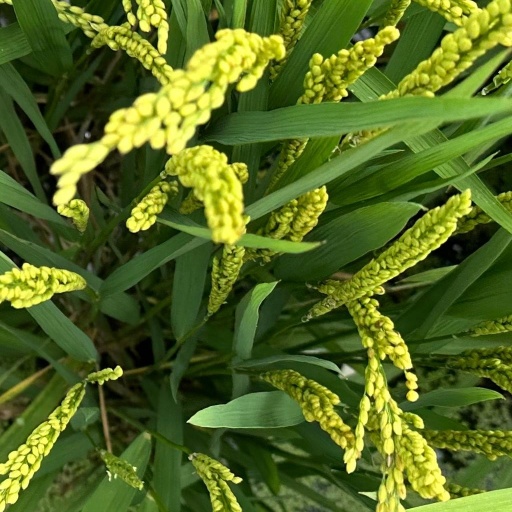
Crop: rice